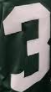
Number: 3